Rail transport in Japan

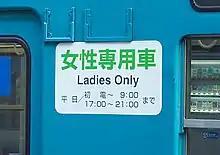
Ladies-only car on JR West

Rail transport in Japan is usually for a fee. In principle a fare is pre-charged and a ticket is issued in exchange for a payment of fare. A ticket is inspected at a staffed or automated gate in the station where a travel starts and is collected at the station where the travel ends.